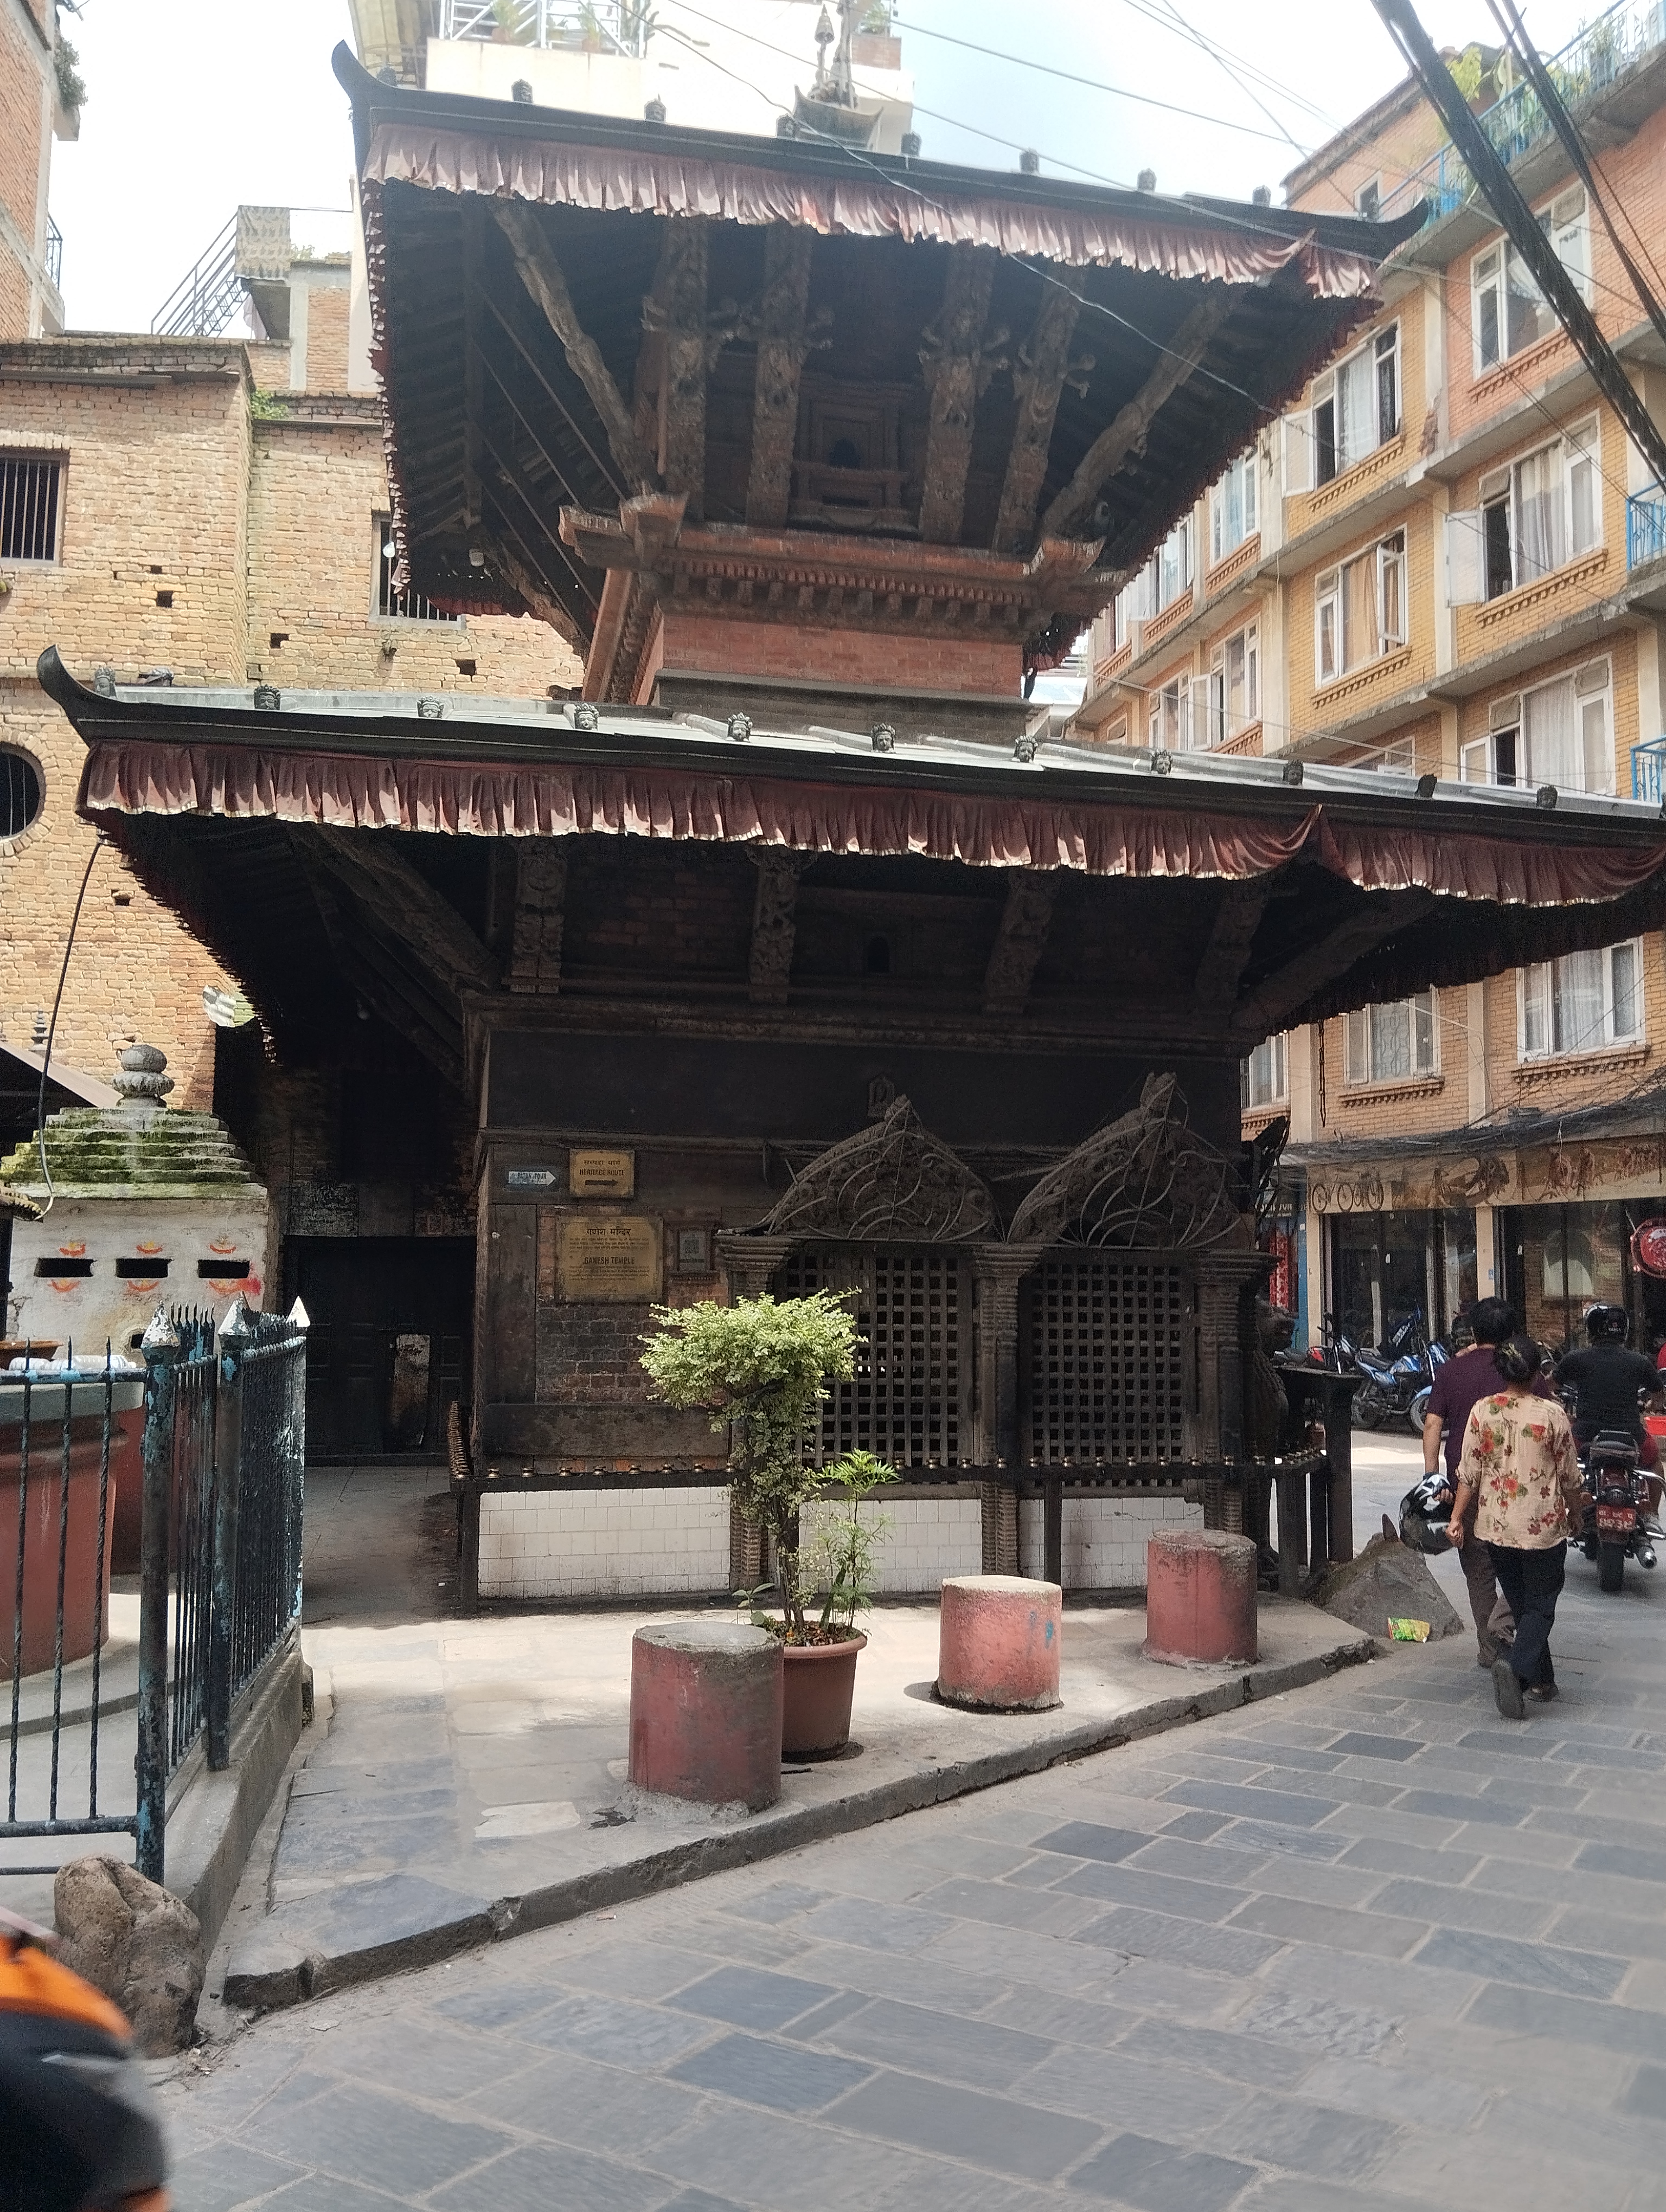
Heritage site: Ganesh_Mandir_Patan